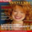
Label: woman